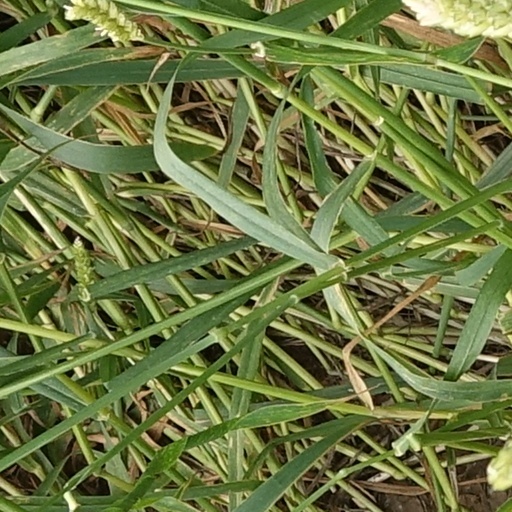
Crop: wheat